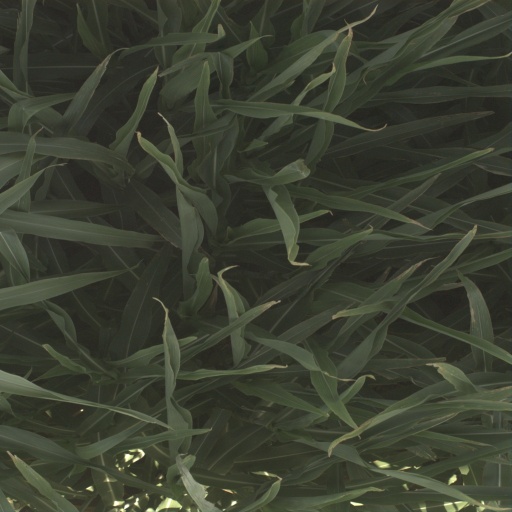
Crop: sorghum